Kid Harpoon

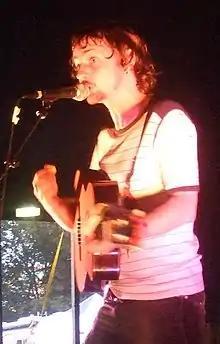
Kid Harpoon at the Glastonbury Festival in 2007

Thomas Edward Percy Hull (born 20 April 1982), known professionally as Kid Harpoon, is a British songwriter, record producer, and musician. In 2023, he won the Grammy Award for Album of the Year and the Brit Award for Songwriter of the Year for his work on "Harry's House" by Harry Styles. He co-produced the best-selling global single of 2022, "As It Was" and the best-selling global single of 2023, "Flowers". The latter won the Grammy Award for Record of the Year.